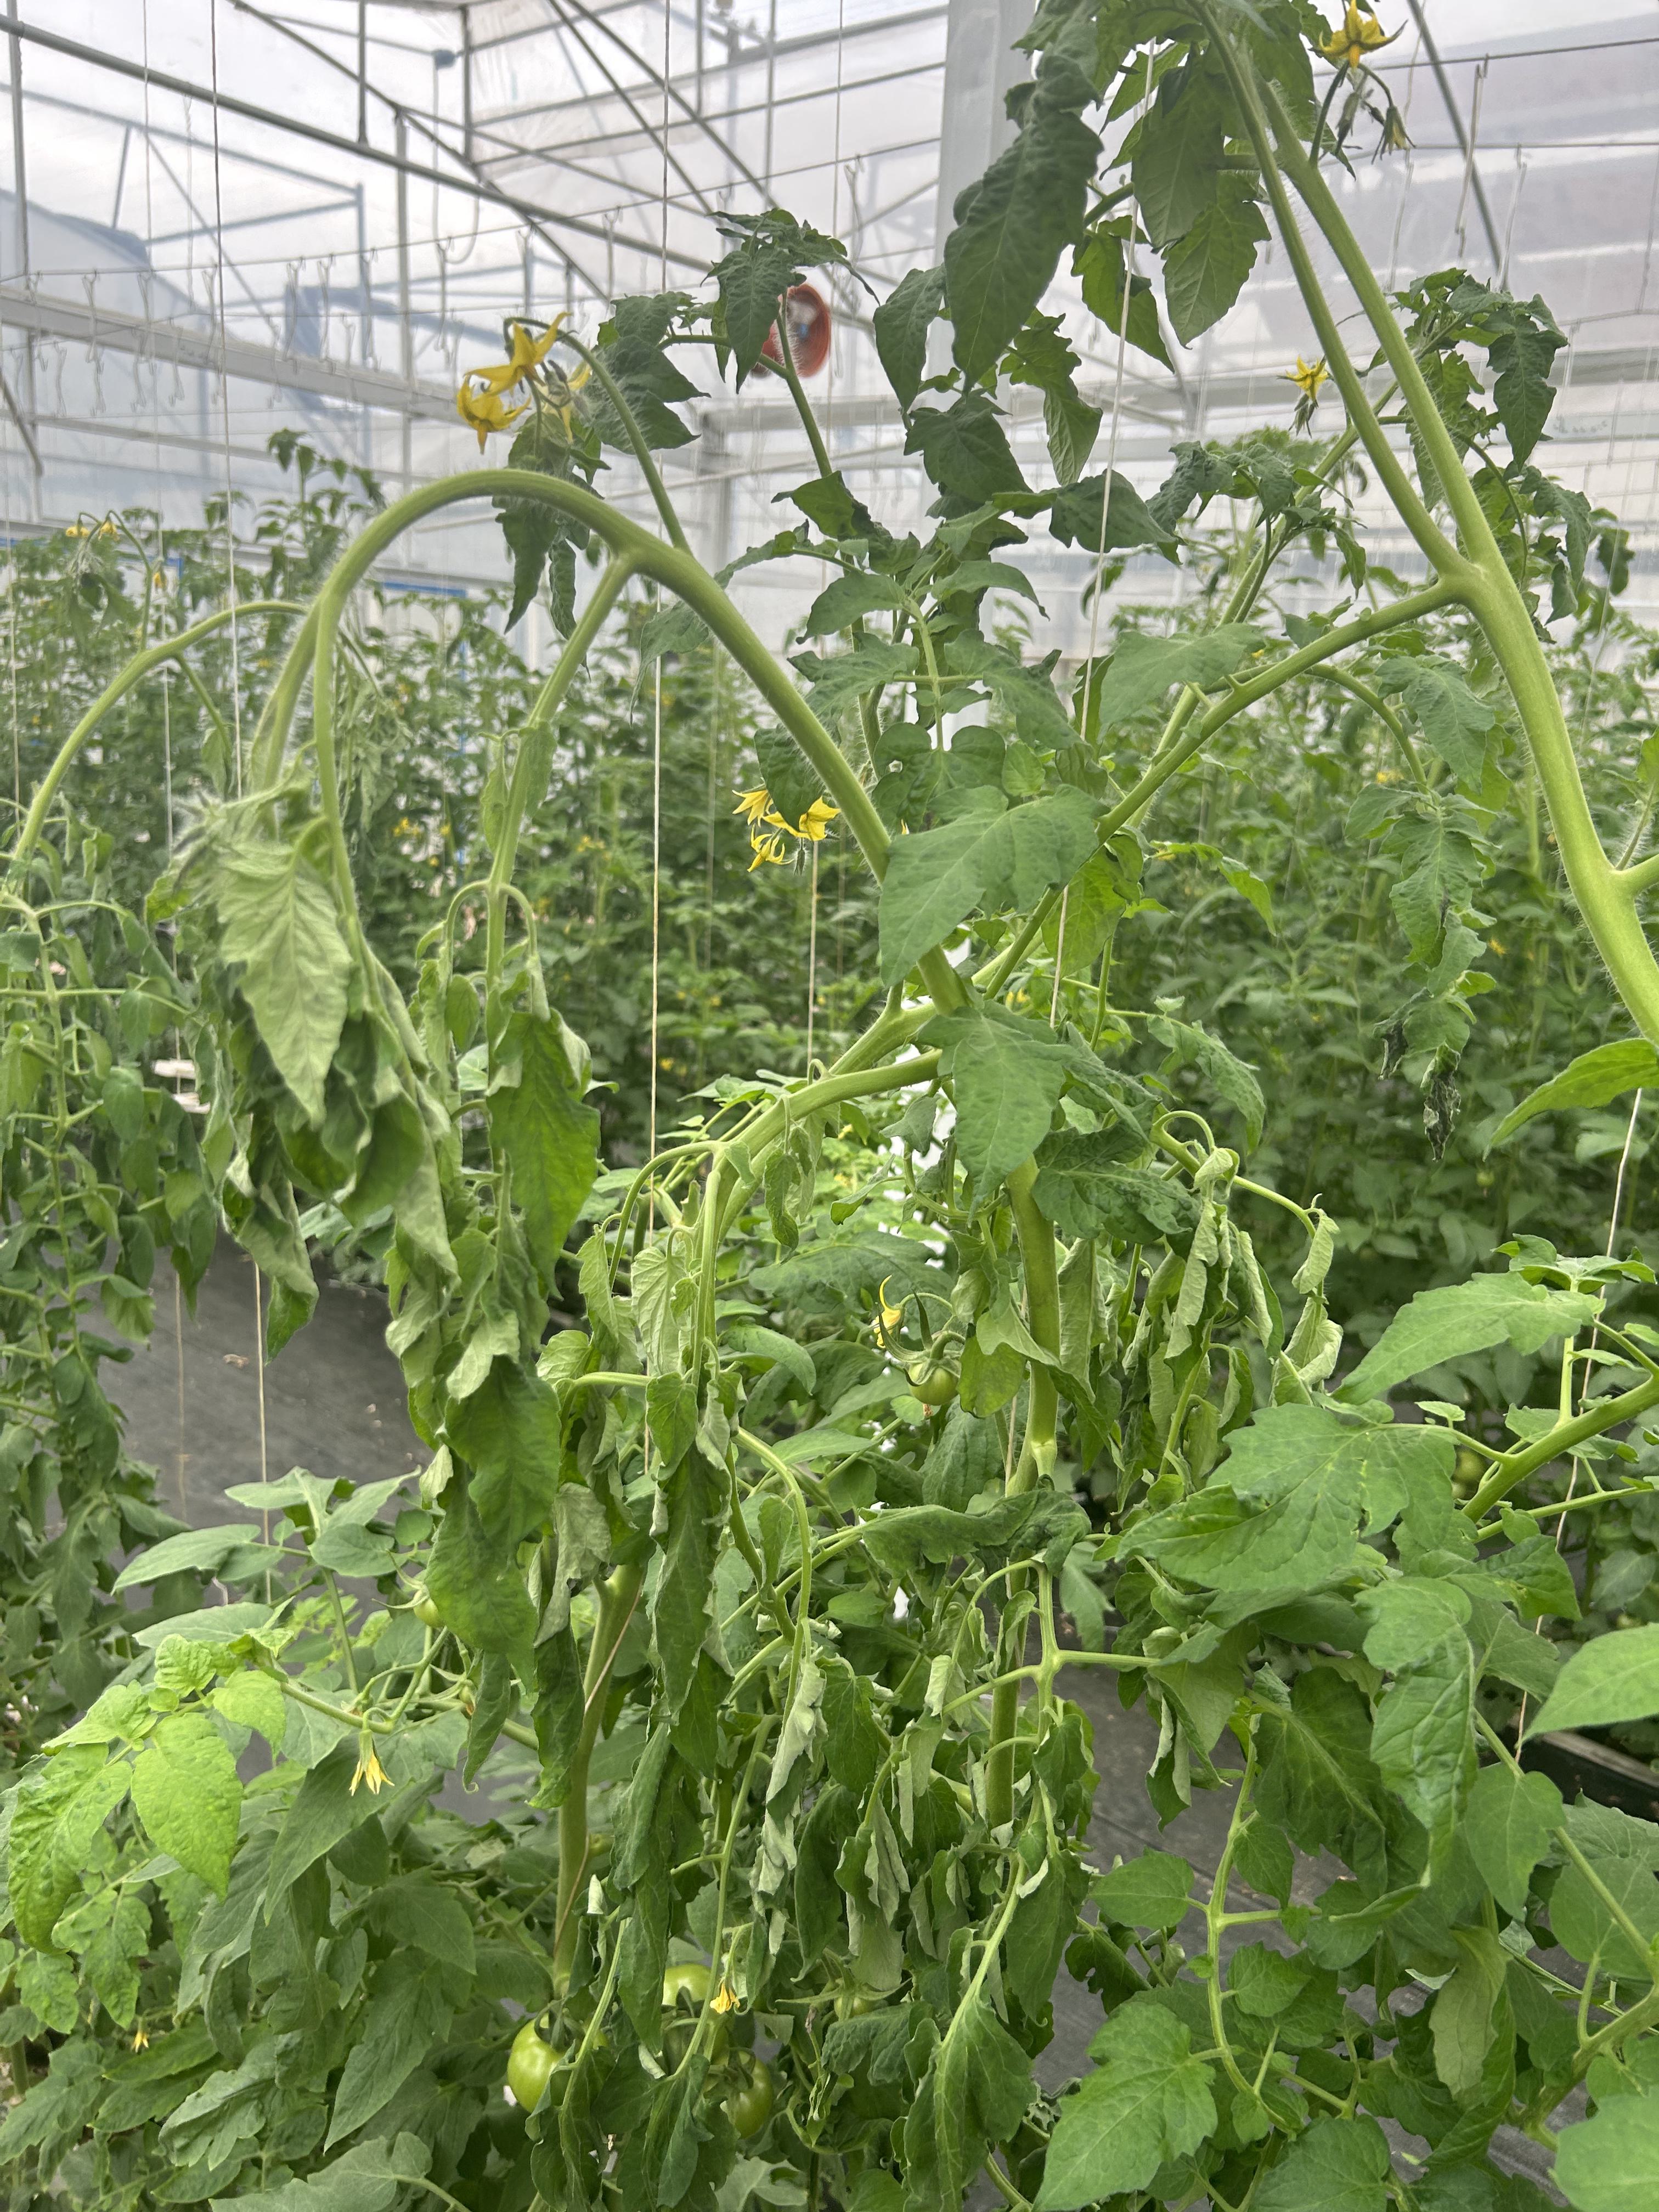
Disease: Wilt